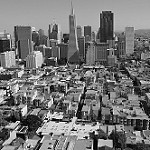
Label: B & W